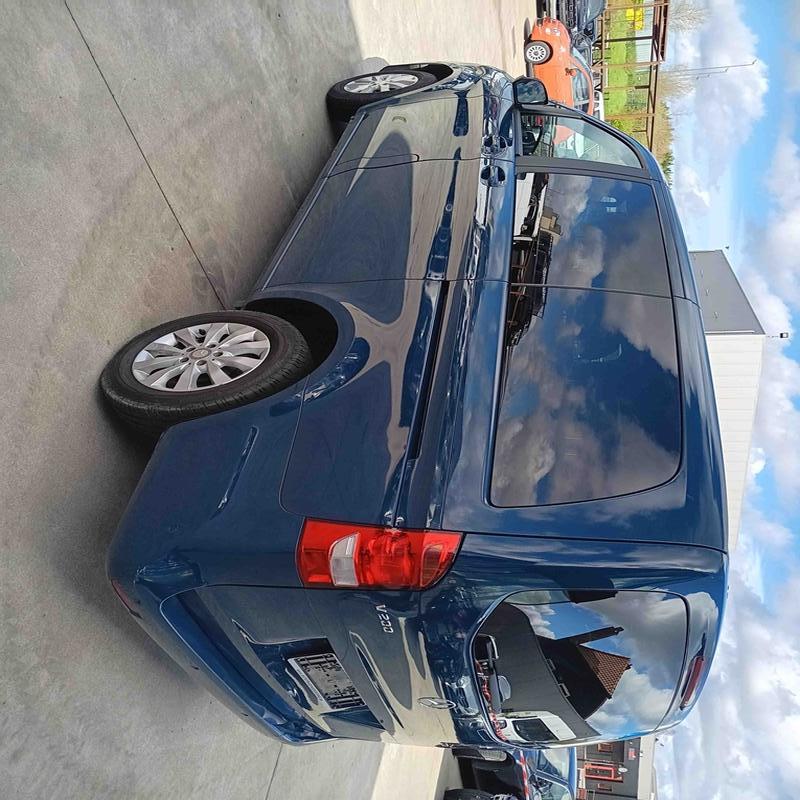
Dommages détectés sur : pare-choc arrière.
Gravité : mineur